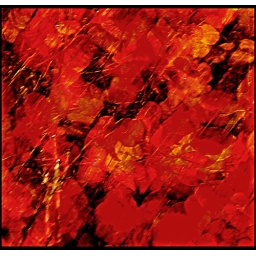
&lt;b&gt; These are leaves of Sommacco, a tree of Trieste's Carso, which in november becomes bloody red &lt;/b&gt;